Botafogo FR

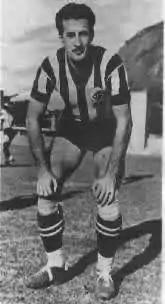
Carvalho Leite, one of the greatest players of the 1930s and the 2nd. topscorer in club history with 261 goals.

In the 1940s, after the creation of the Botafogo de Futebol e Regatas, the team's best player was Heleno de Freitas. However, Heleno did not win a championship for Botafogo. He scored 204 goals in 233 matches, but went to the Boca Juniors in 1948, the year Botafogo won its 9th state championship.